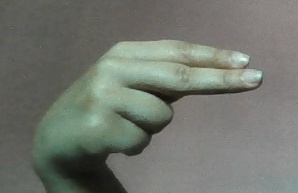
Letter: ain